Peter Brachacki

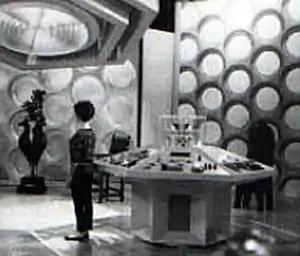
The Peter Brachacki-designed TARDIS interior

Brachacki was production designer for the very first episode of "Doctor Who", "An Unearthly Child", shot and broadcast in 1963. Despite the success of his design for the TARDIS interior set, he was not enthusiastic about working on the programme and did so under duress. He worked only on the very first episode and its re-mount, thereafter being replaced on the opening serial by Barry Newbery and never working on the series again. Director Waris Hussein recalled in later interviews that he was never happy with Brachacki's contribution and only kept him on as designer out of necessity, as there was not the time to request a replacement.